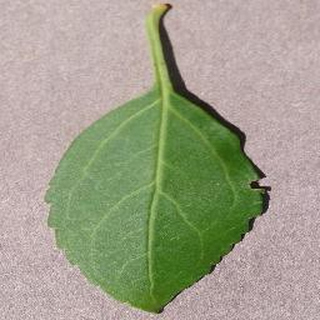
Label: healthy_cherry